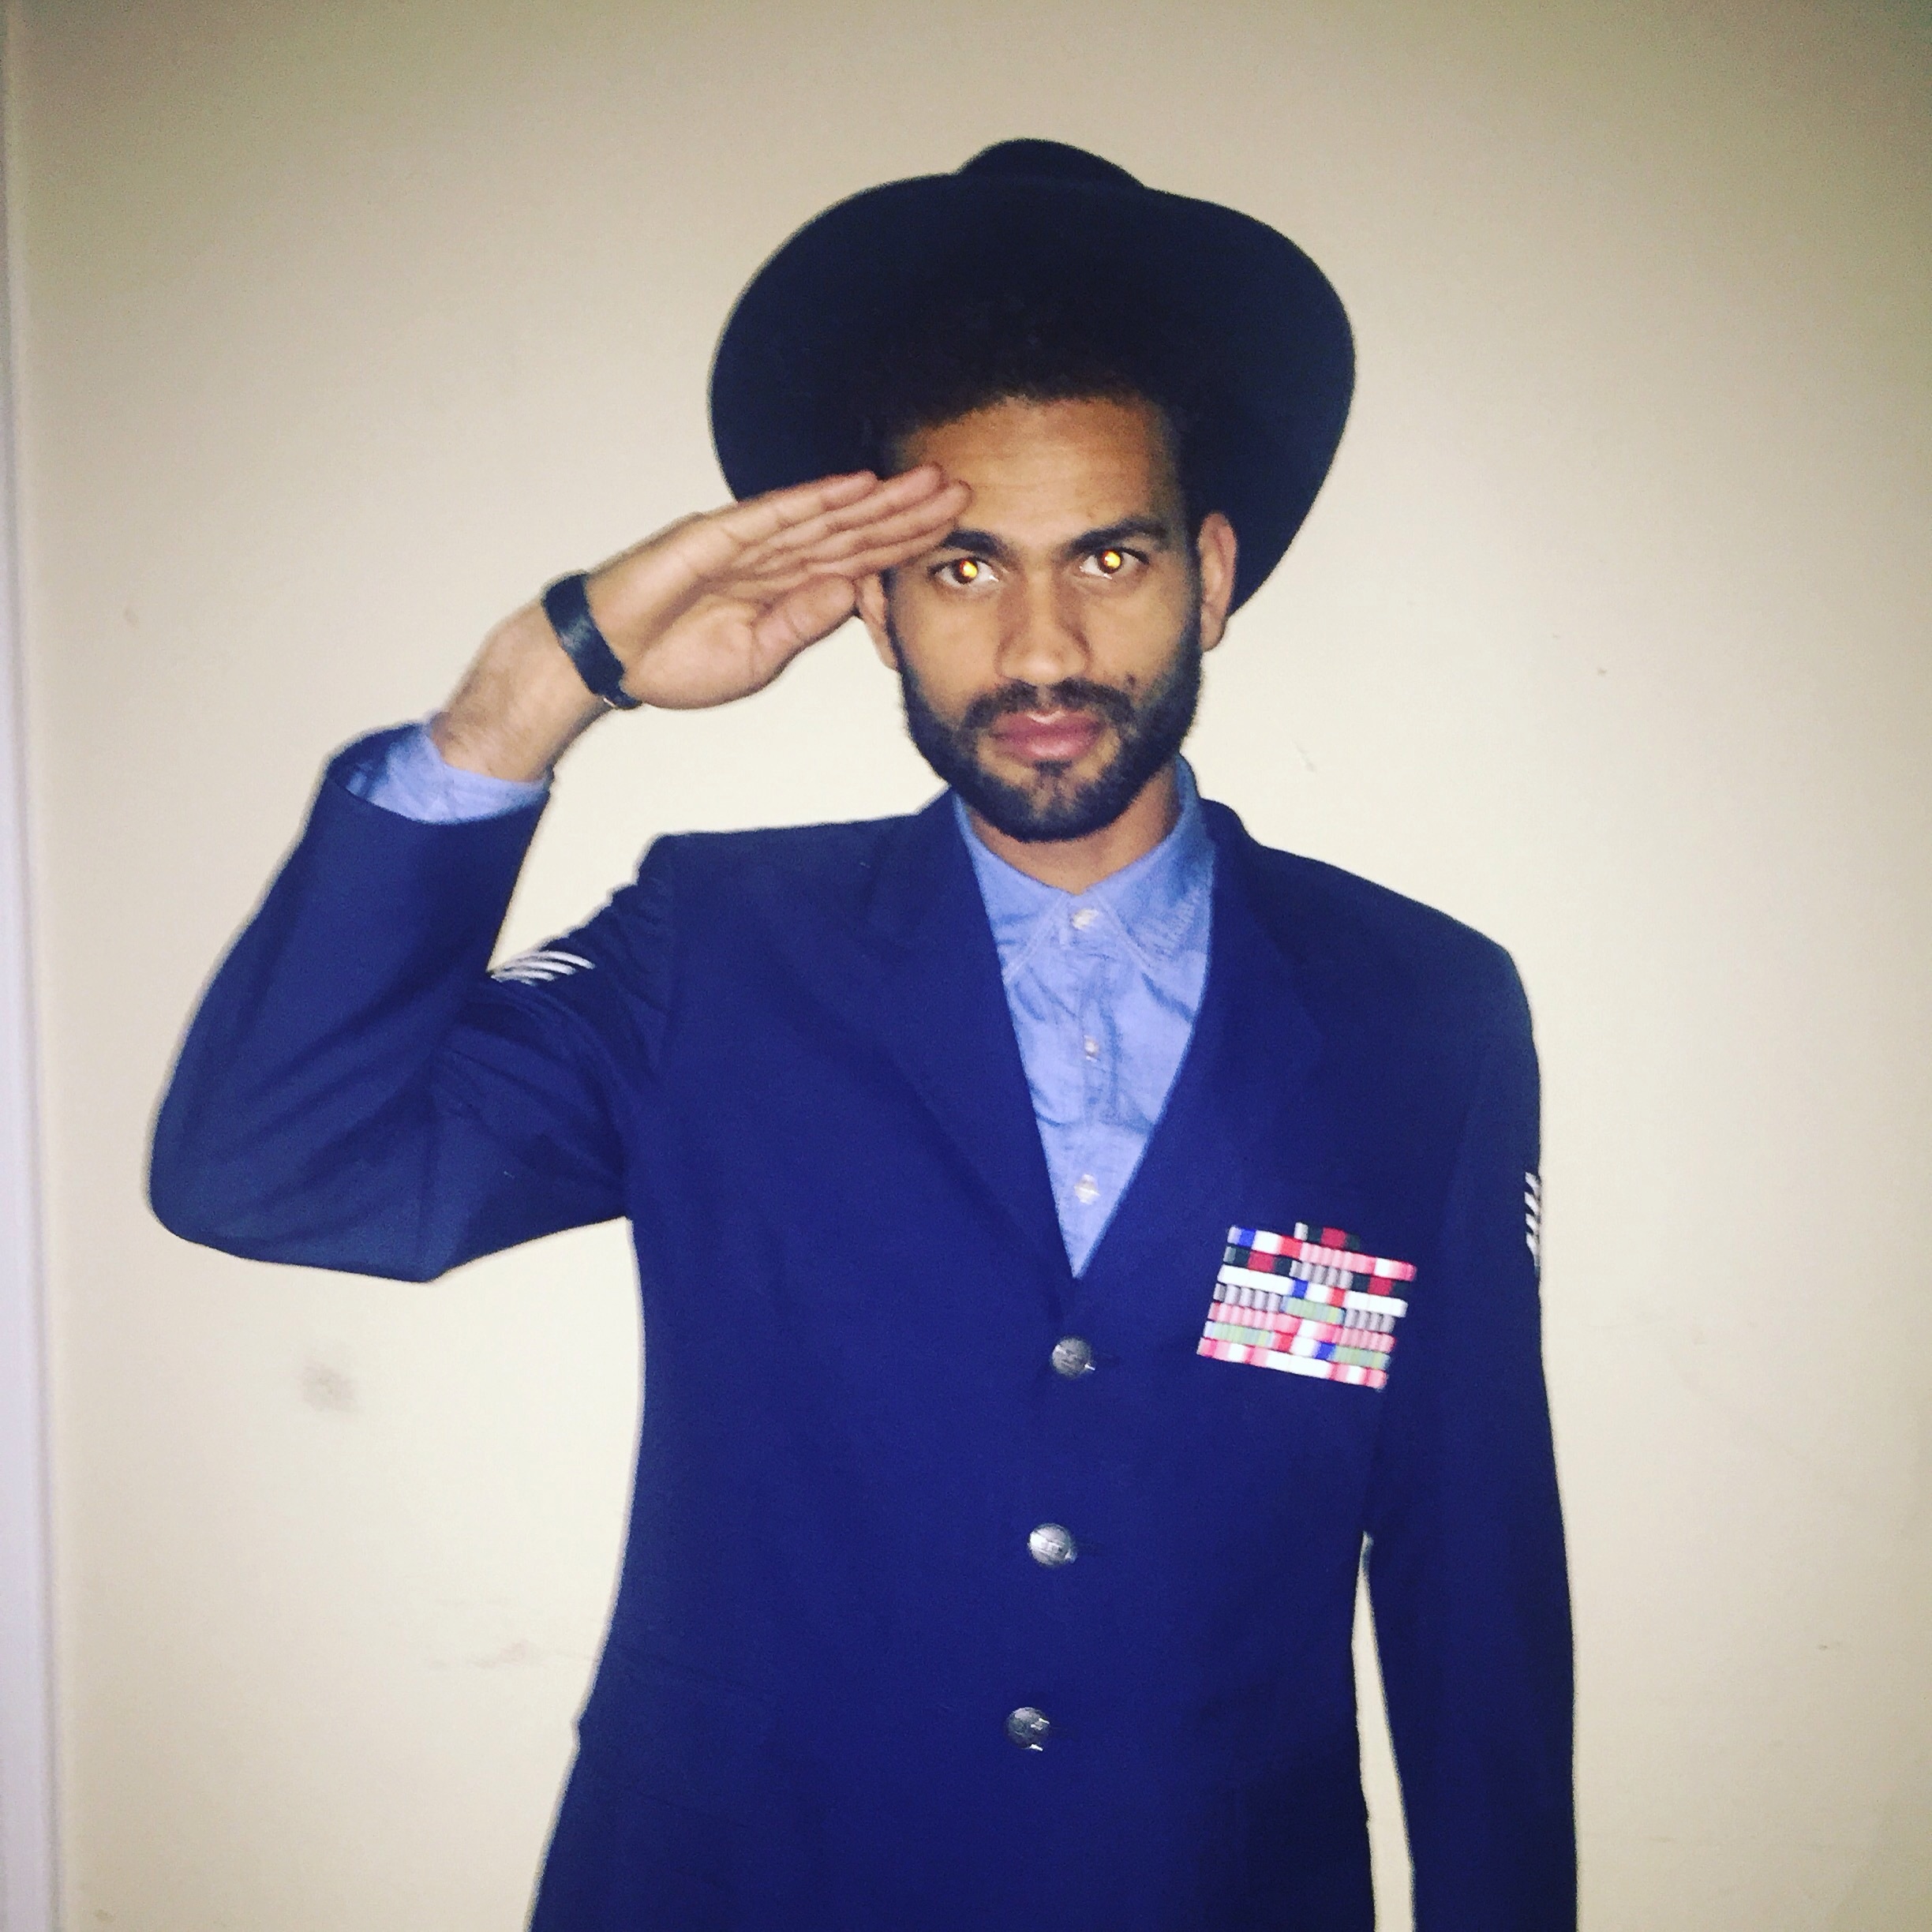
person, blue, clothing, outerwear, hairstyle, gentleman, facial hair